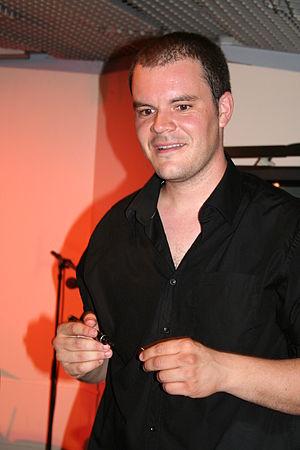
Olivier Sulpice lors du show-case avec Debout sur le Zinc organisé par la Fnac des Halles (Paris, France) pour la sortie de l'album Les Promesses.
Debout sur le zinc est un groupe de la nouvelle scène française. Ses membres empruntent leurs mélodies aux rythmes rock, tziganes, yiddish ou orientaux mais en font une musique originale grâce à leurs textes et à leurs arrangements.